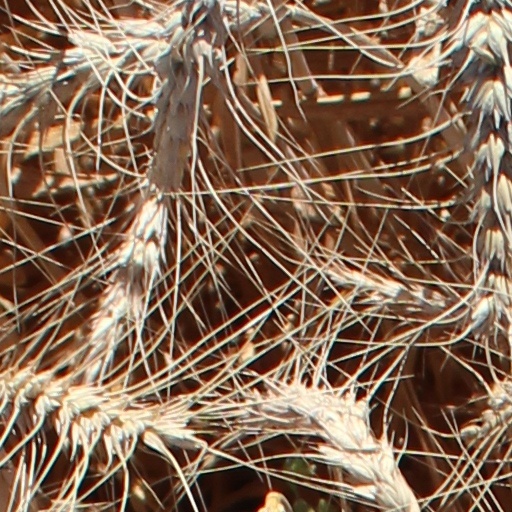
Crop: wheat